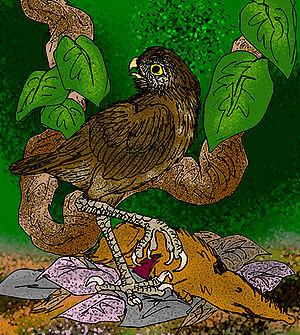
Le hibou géant de Cuba ou Ornimegalonyx est un genre éteint de hibou géant mesurant 1,1 mètre de hauteur. Il est étroitement apparenté aux nombreuses espèces de chouettes vivantes du genre Strix. C'était un oiseau qui ne volait pas ou presque, et on pense que c'était le plus gros hibou de tous les temps. Il vivait sur l'île de Cuba.